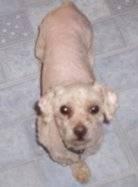
dog